Apache May Slaughter

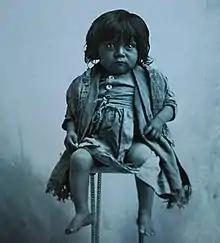
"Apache May, photographed by C.S. Fly."

Apache May Slaughter ( 1895 – 1900) was the adopted daughter of Tombstone, Arizona sheriff John Slaughter and his wife Viola.